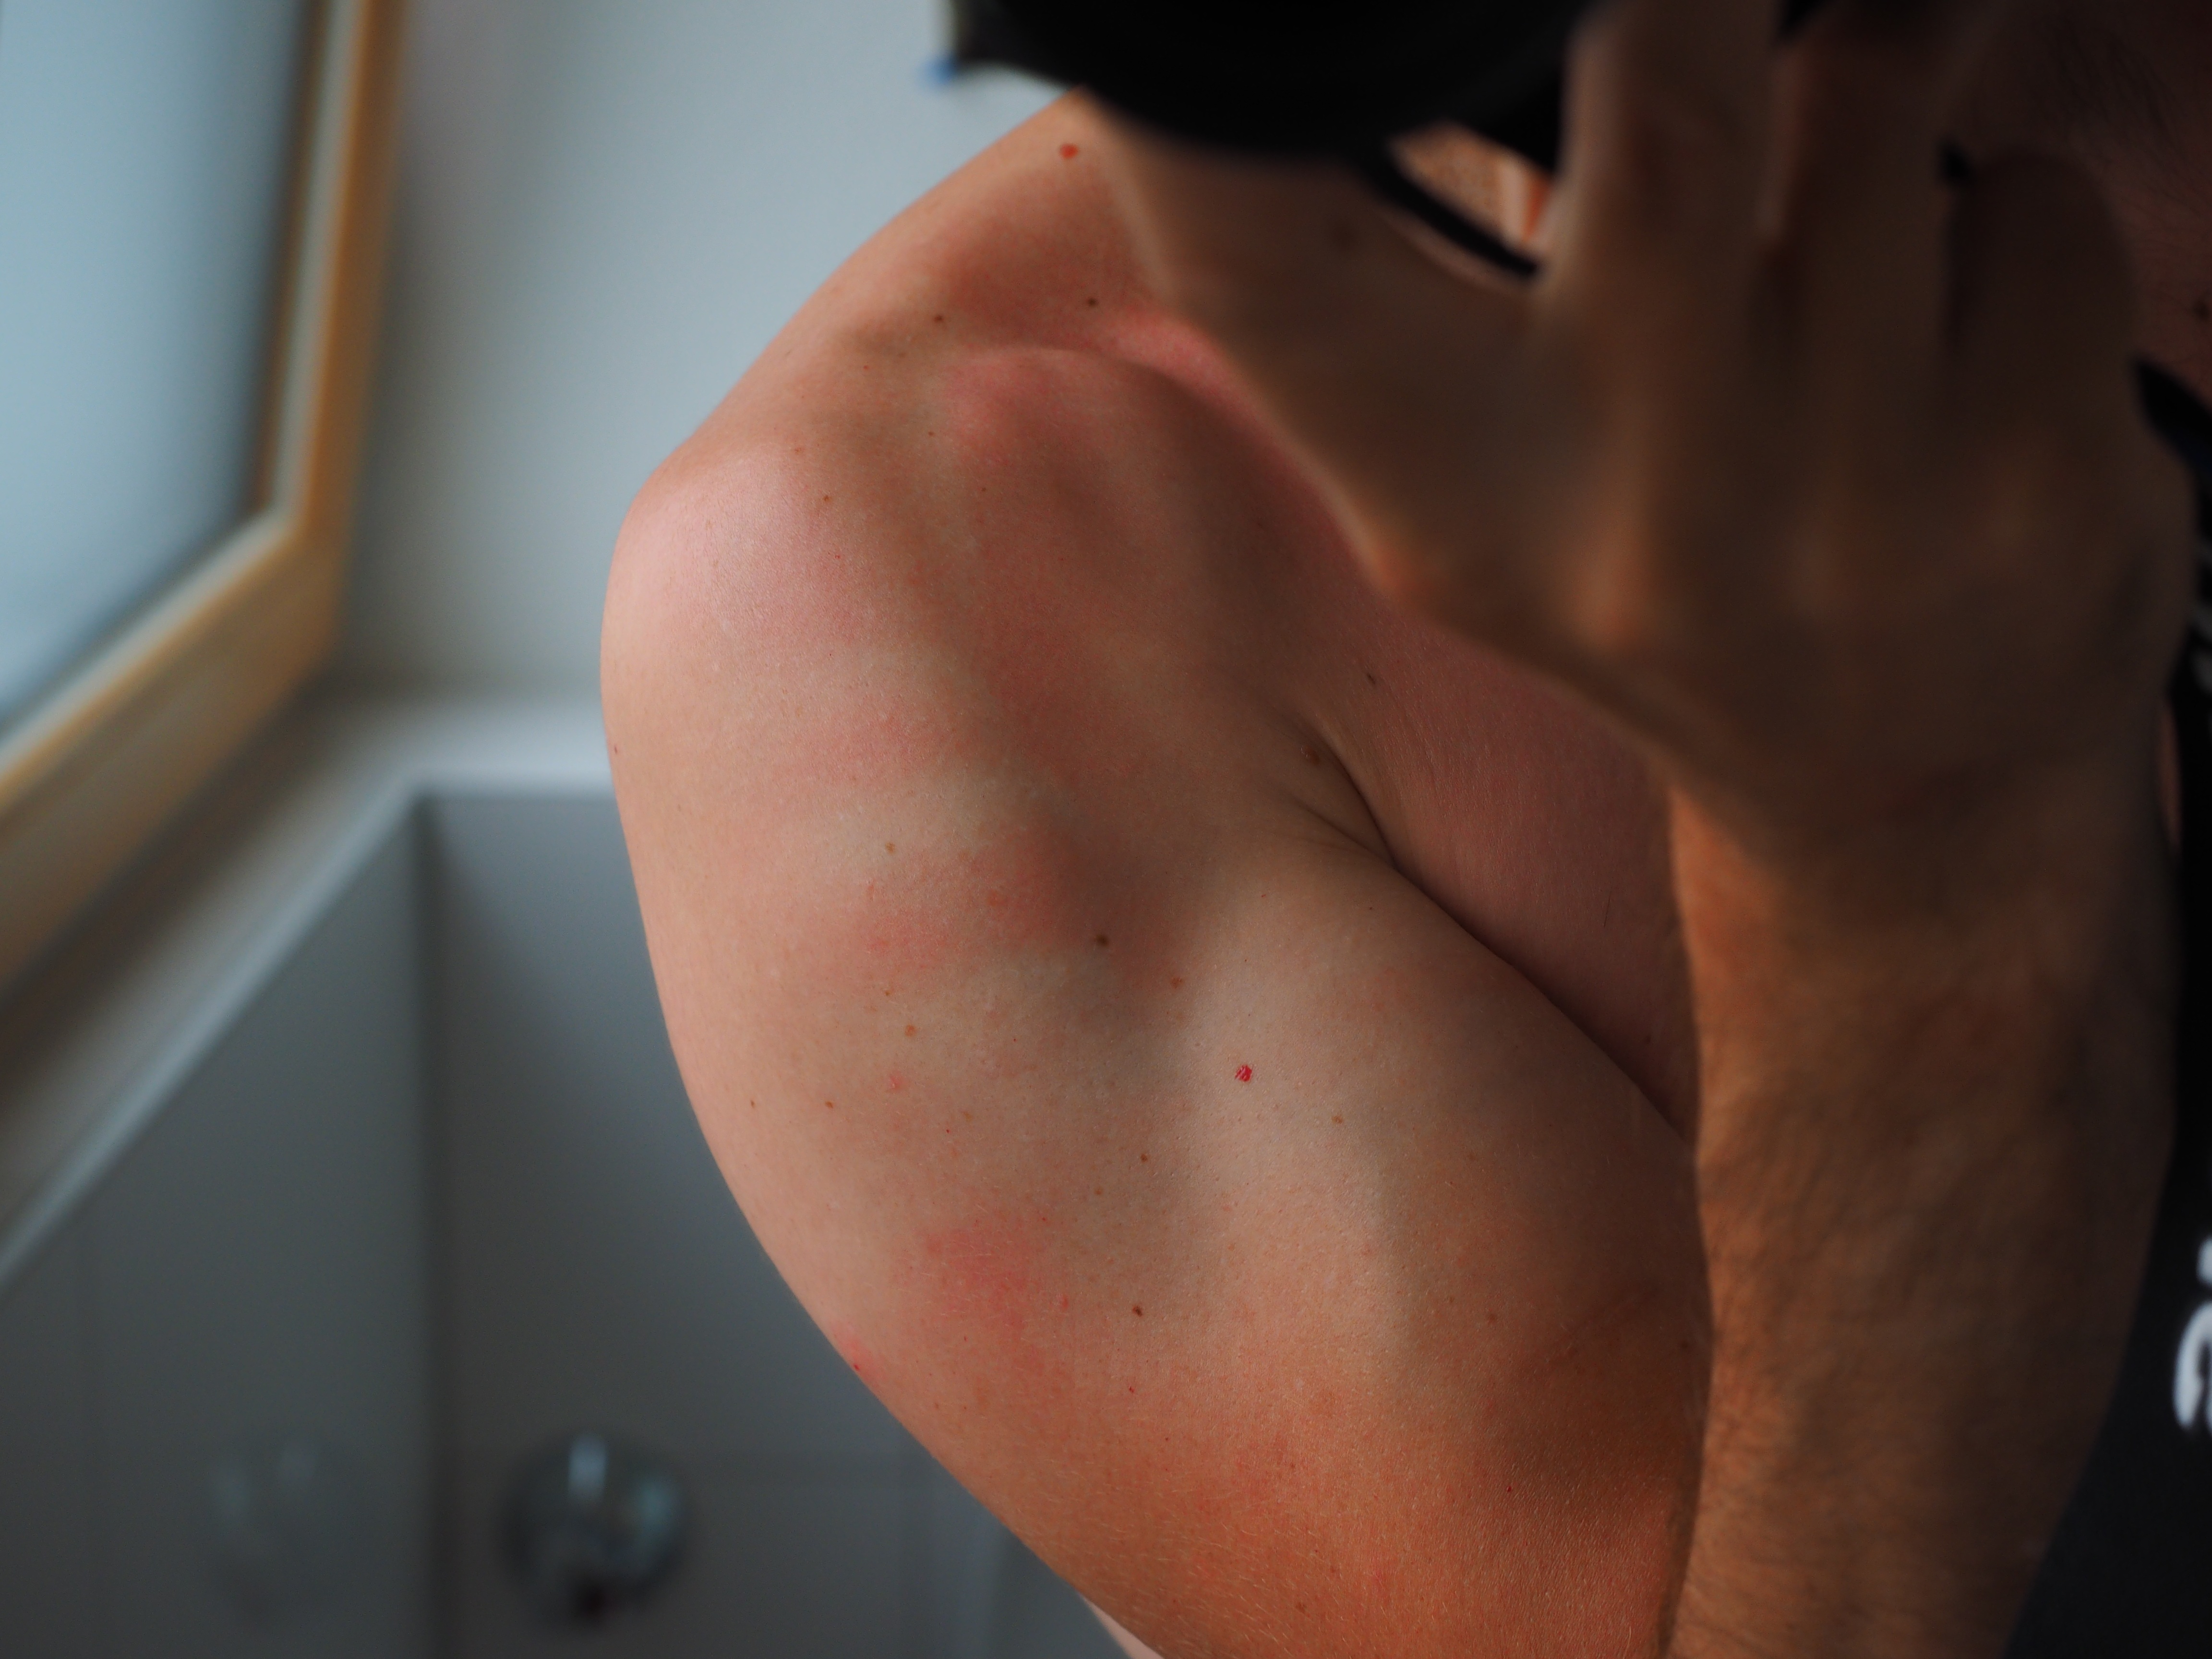
hand, man, photography, trunk, male, leg, finger, red, arm, heat, muscle, mouth, chest, close up, human body, back, skin, pain, organ, risk, burned, sunburn, red skin, abdomen, dermatology, sense, flushed, skin irritation, redness, reddened skin